Referativny Zhurnal

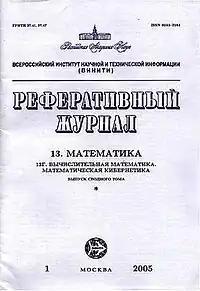
Series Mathematics

Referativny Zhurnal (or Referativnyi Zhurnal) (lit. "Review Journal") are the first two words of the titles of over a hundred different abstracting magazines (journals). They were mostly published (mostly monthly) by VINITI (All-Russian Institute of Scientific and Technical Information of the Russian Academy of Sciences located in Moscow). During the Soviet period it was named the "All-Union Institute ... of the USSR Academy ..." which used the same acronym: VINITI. They started out with just a few titles in 1952. In 2015 there were 28 different titles with 224 issues in total each year. There are also summary volumes at the end of the year. In 2015 the fields covered by the internet versions are: